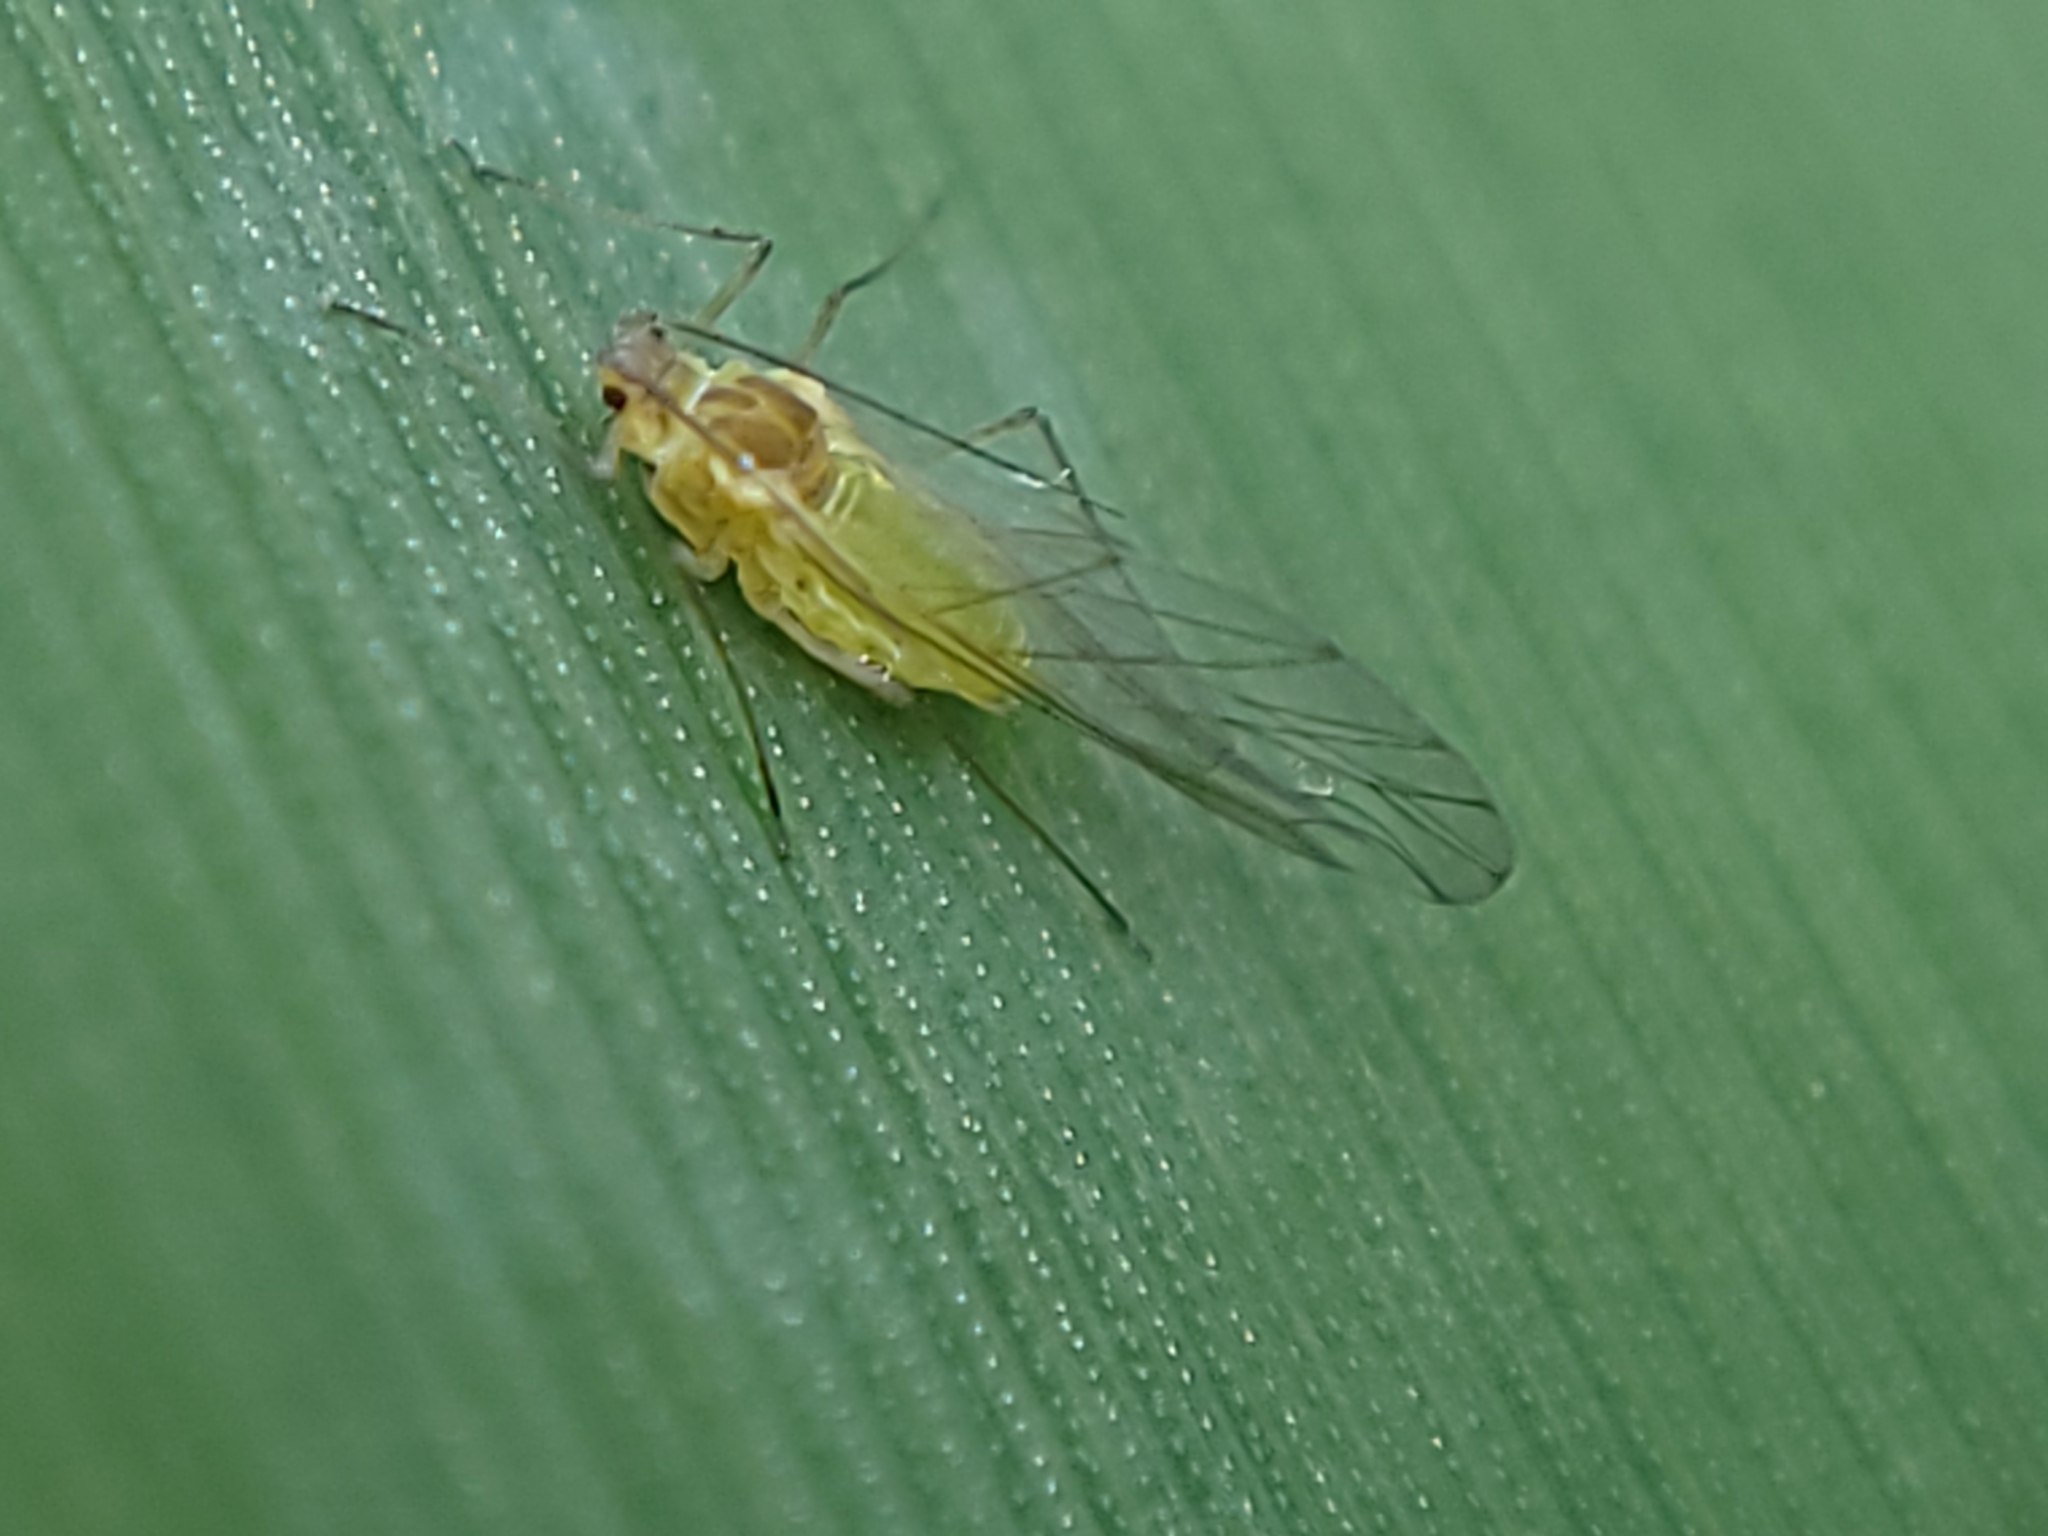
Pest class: rose_grain_aphid